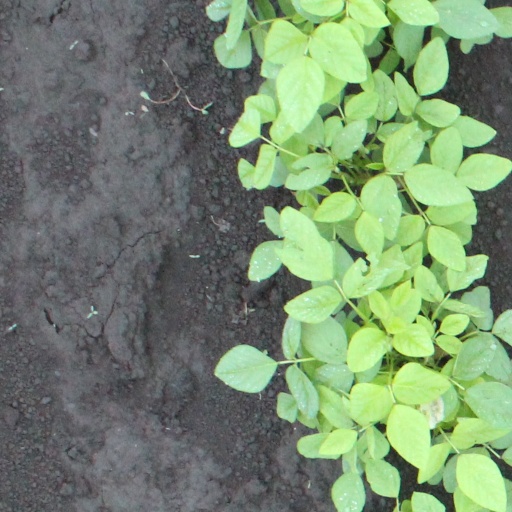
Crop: soybean